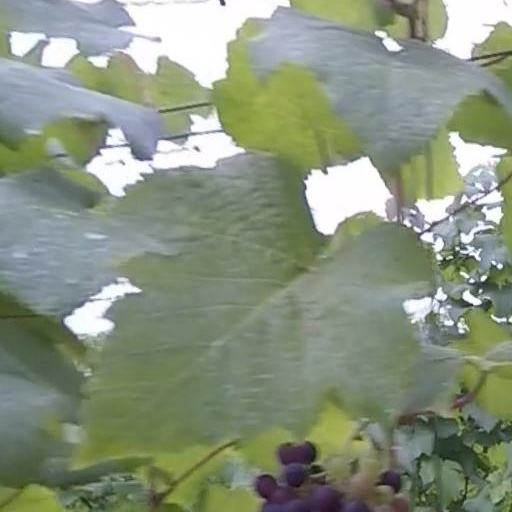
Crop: grape